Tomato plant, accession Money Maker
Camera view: horizontal (90 deg, fisheye); turntable rotation: 60 degrees
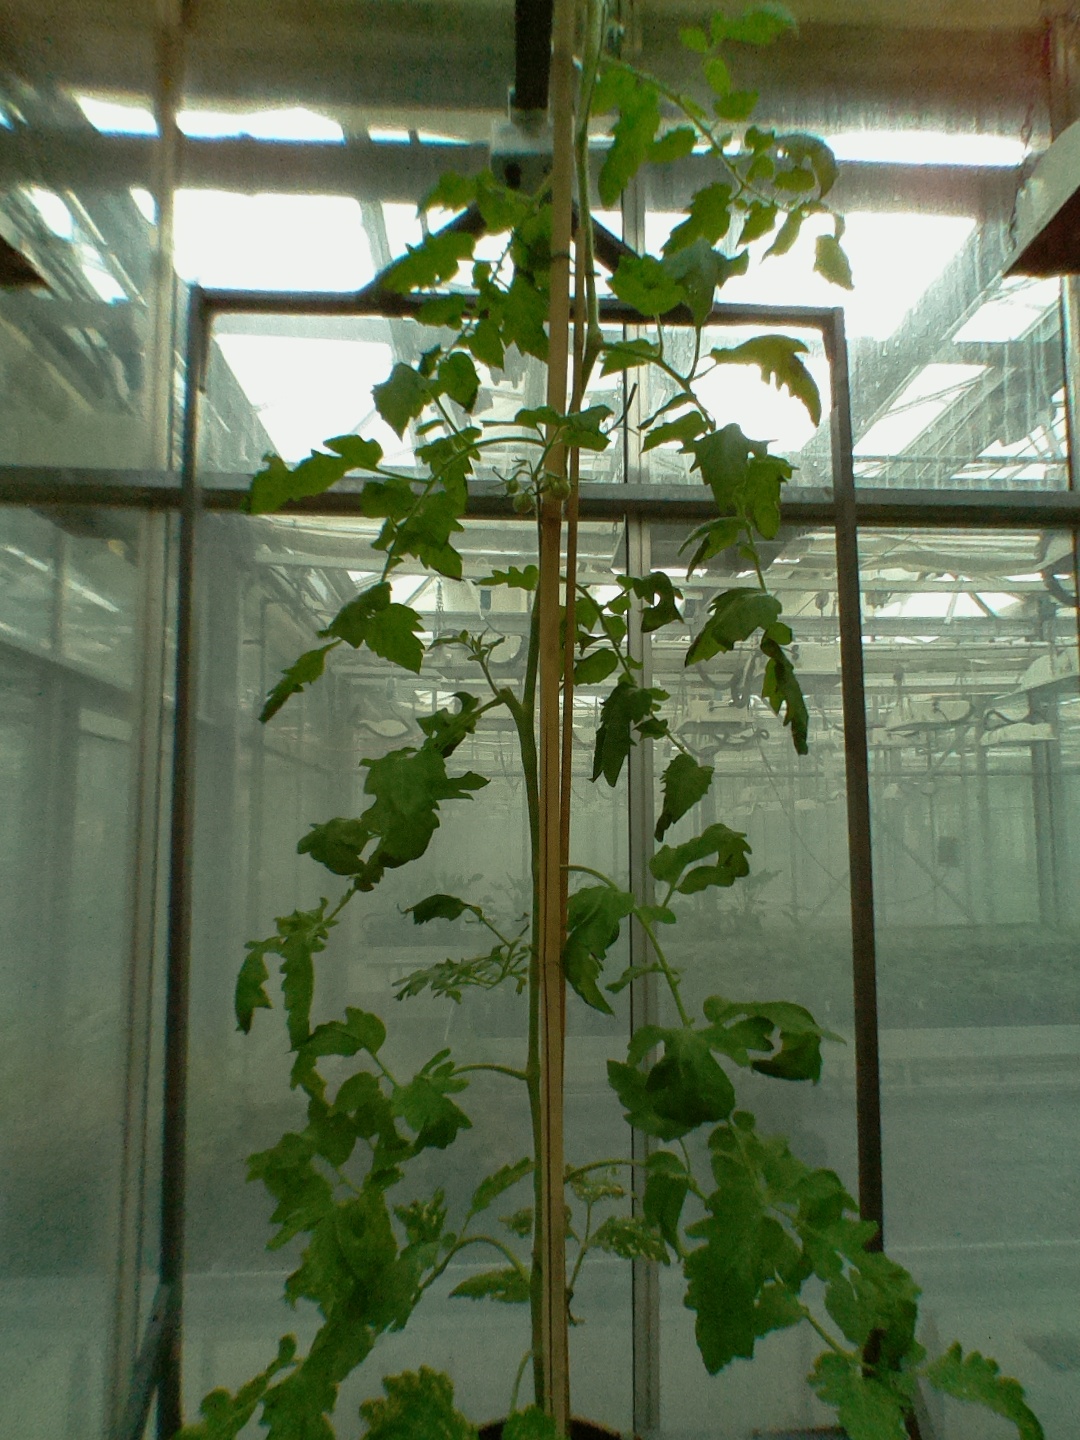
BBCH growth stage 71: 10%-20% of final fruit size